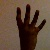
The image shows a hand gesture representing the number 4 in Indian Sign Language.